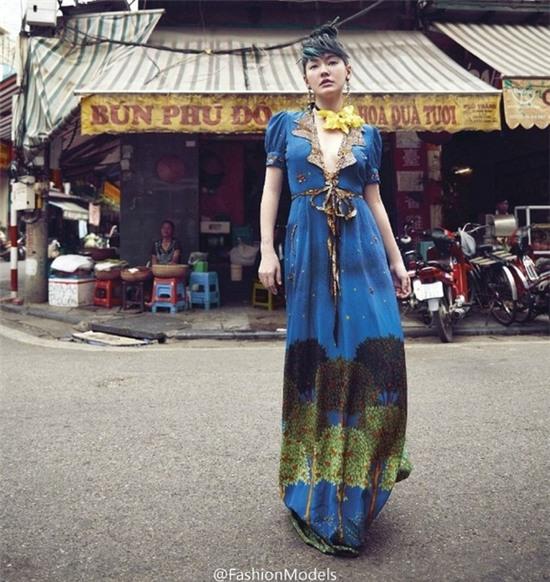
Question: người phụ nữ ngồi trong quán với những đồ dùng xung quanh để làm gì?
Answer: bán bún